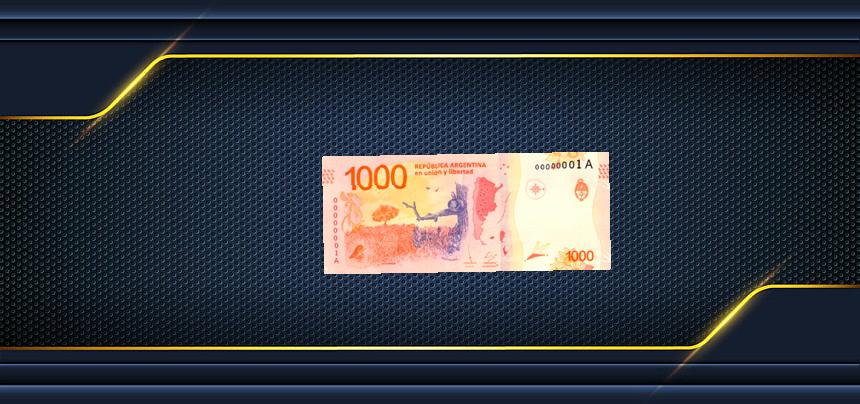
Denominación: 1000